Katie Morgan

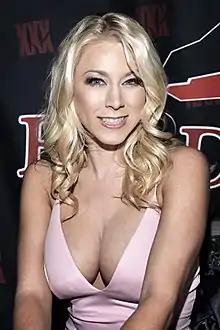
Morgan at AVN Adult Entertainment Expo 2017 in Las Vegas, NV

Morgan initially entered the porn industry as a means to pay off her bail and plea bargain after being arrested in 2000 for transporting over of marijuana from Mexico into the United States. In the HBO documentary film "Katie Morgan: A Porn Star Revealed" (2005), she describes having chosen the surname "Morgan" in reference to the alcoholic beverage Captain Morgan's Rum, and the first name "Katie" in reference to the real first name of the Scarlett O'Hara character in "Gone with the Wind" (1936).